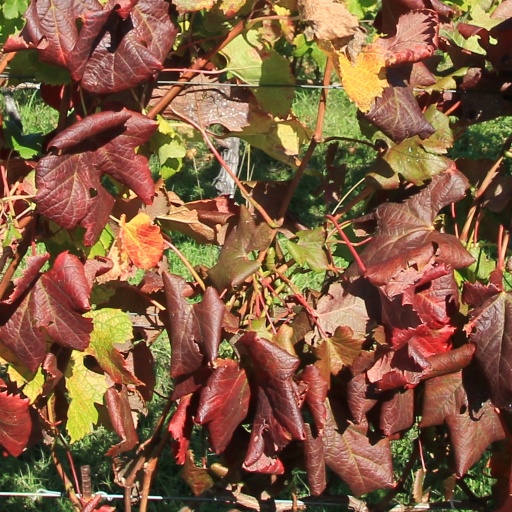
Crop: grape